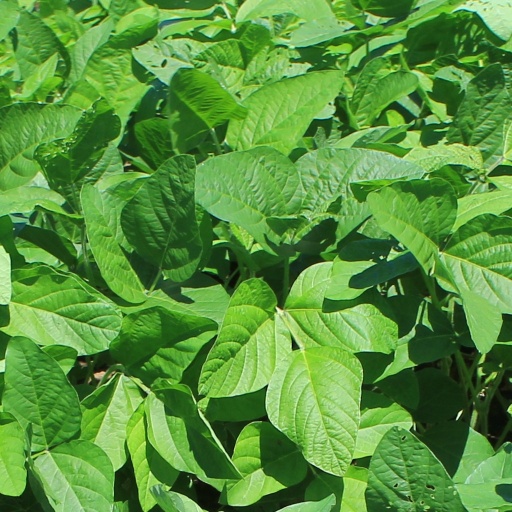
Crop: soybean